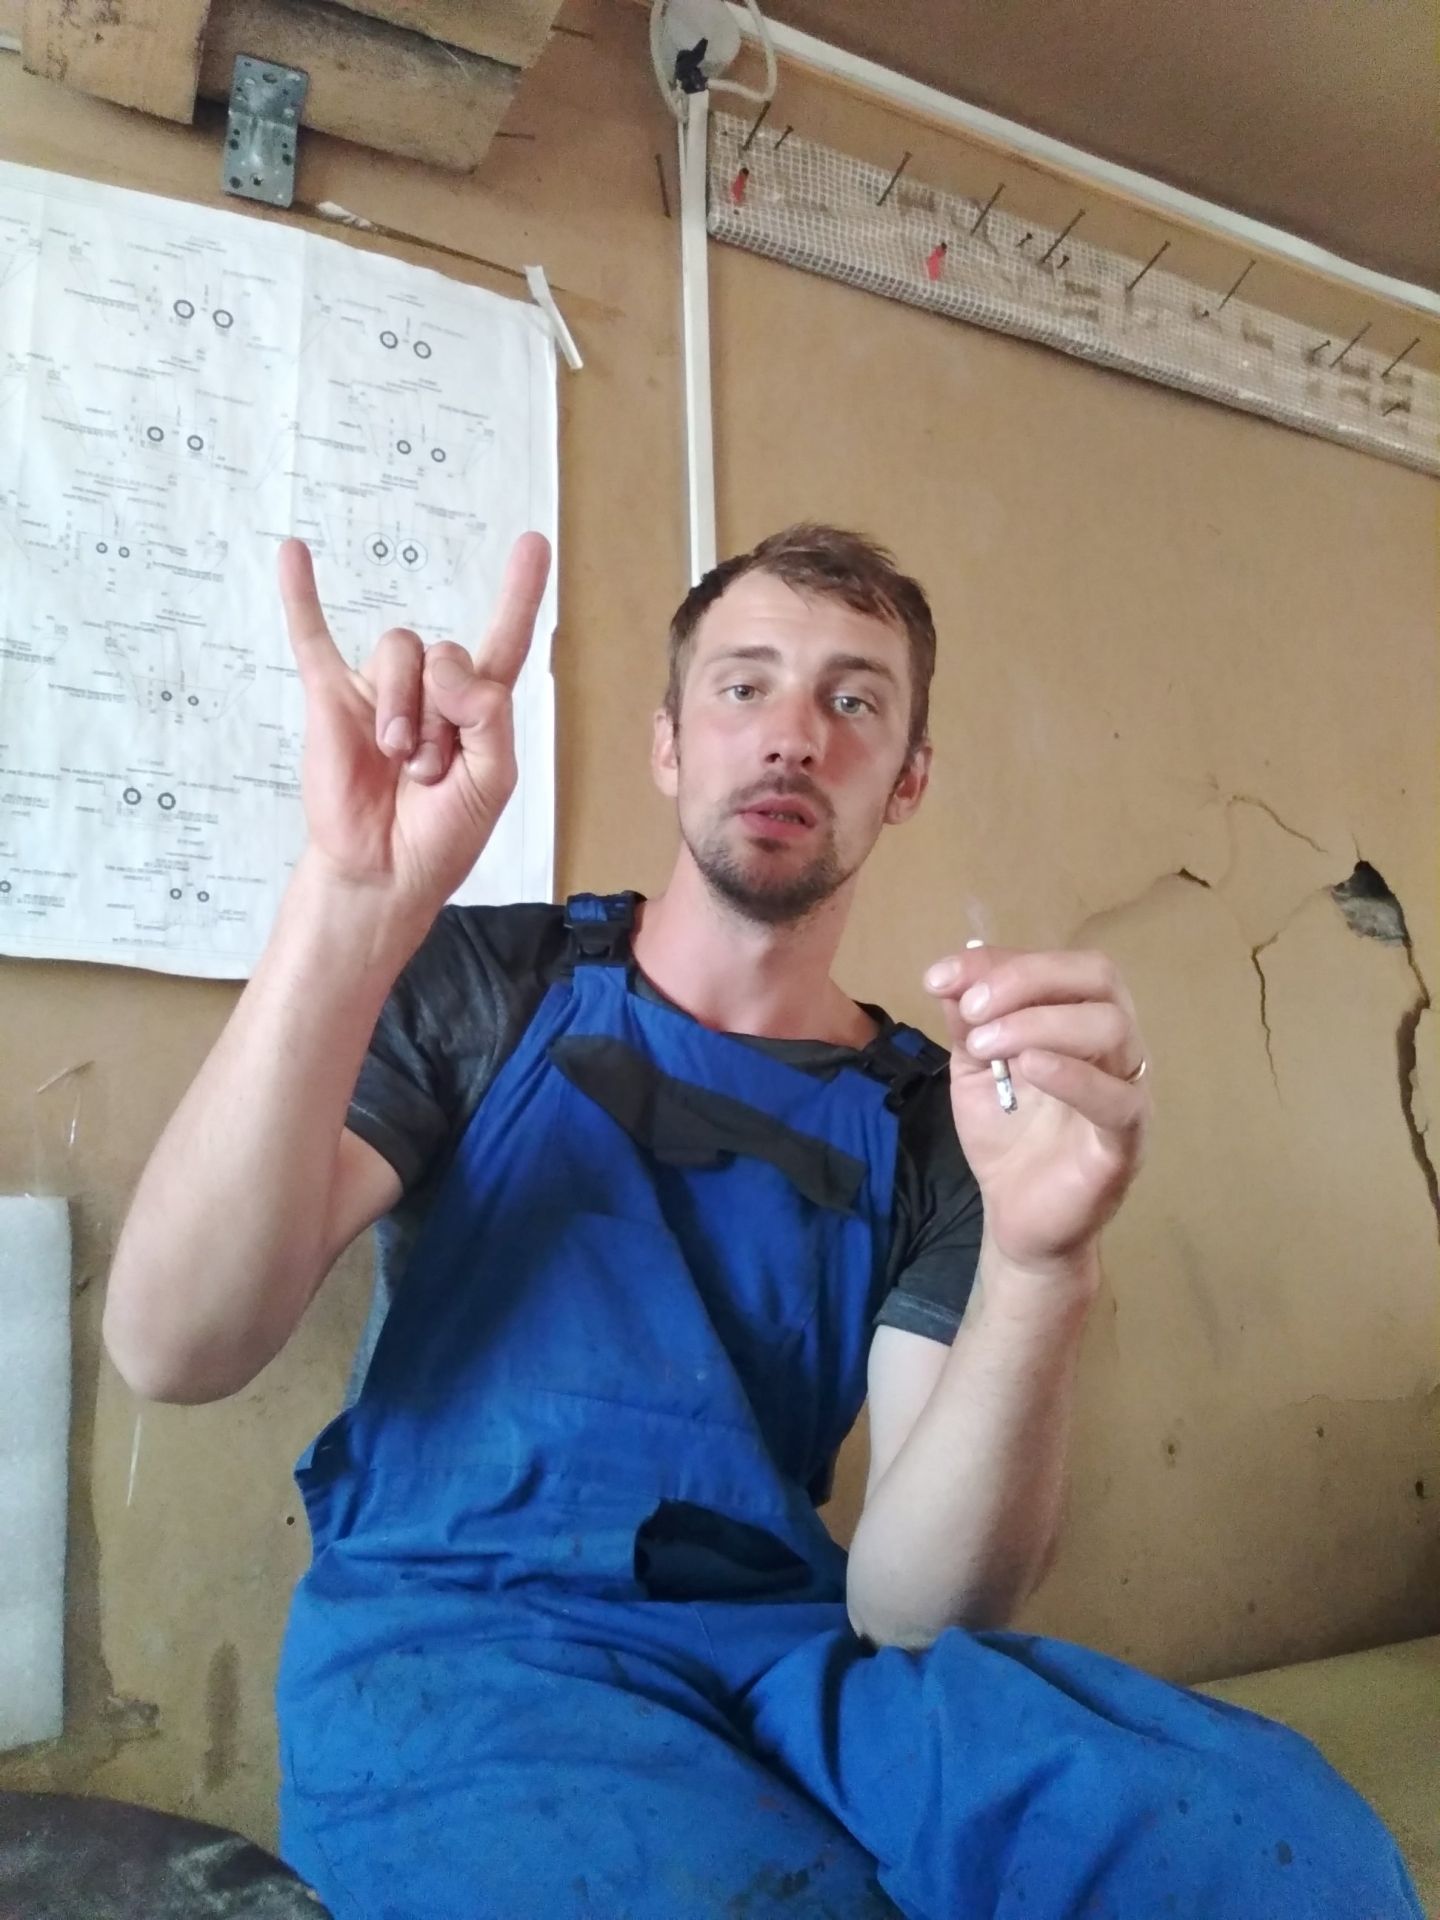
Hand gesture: rock